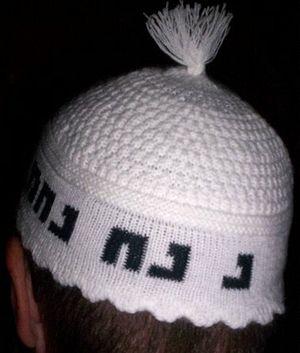
Na Nah Nahma Nahman Méouman est une formule, comparable à un mantra, chantée par les disciples de Yisroel Dov Ber Odesser, auquel elle aurait été miraculeusement transmise par l'esprit du rabbi hassidique Nahman de Ouman, fondateur au XVIIᵉ siècle du mouvement Bresloff. Elle résume un judaïsme de la joie qui se veut éclairé par le Zohar et opposé au judaïsme de la pénitence qu'enseignent traditionnellement dans les yeshivas les rabbins commentant le Talmud.